Architecture of Slovenia

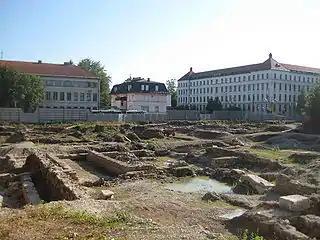
Excavations at the building site of the planned new National and University Library of Slovenia. One of the discoveries was an ancient Roman public bath house.

Around 2000 BC, the Ljubljana Marsh in the immediate vicinity of Ljubljana were settled by people living in pile dwellings. Prehistoric pile dwellings and the oldest wooden wheel in the world are among the most notable archeological findings from the marshland. These lake-dwelling people lived through hunting, fishing and primitive agriculture. To get around the marsh, they used dugout canoes made by cutting out the inside of tree trunks. Their archaeological remains, nowadays in the Municipality of Ig, have been designated a UNESCO World Heritage Site since June 2011, in the common nomination of six Alpine states.